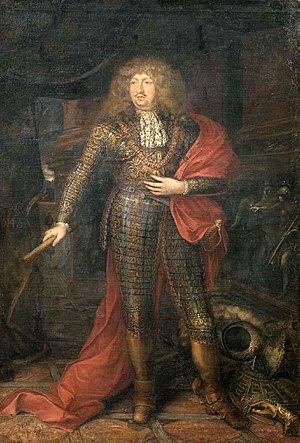
Maffeo Barberini était un noble italien issu de la famille Barberini et prince de Palestrina. Il a été nommé Gonfalonier de l'Église.